La Coupole

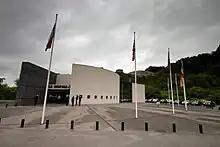
Entrance to the museum of La Coupole

Shortly after the Wizernes site had been captured in September 1944, Duncan Sandys, the head of the British "Crossbow Committee" investigating the V-weapons programme, ordered the constitution of a Technical Inter-Services Mission under Colonel T. R. B. Sanders. It was given the task of investigating the sites at Mimoyecques, Siracourt, Watten, and Wizernes, collectively known to the Allies as the "Heavy Crossbow" sites. Sanders' report was submitted to the War Cabinet on 19 March 1945.